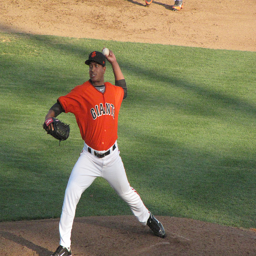
A man in a baseball uniform about to throw a ball.
A Giants pitcher getting ready to throw the baseball.
A baseball player making an overhand pitch on a pitchers mound.
A man is throwing a baseball while on a baseball field.
a baseball pitcher with an orange shirt is throwing a ball